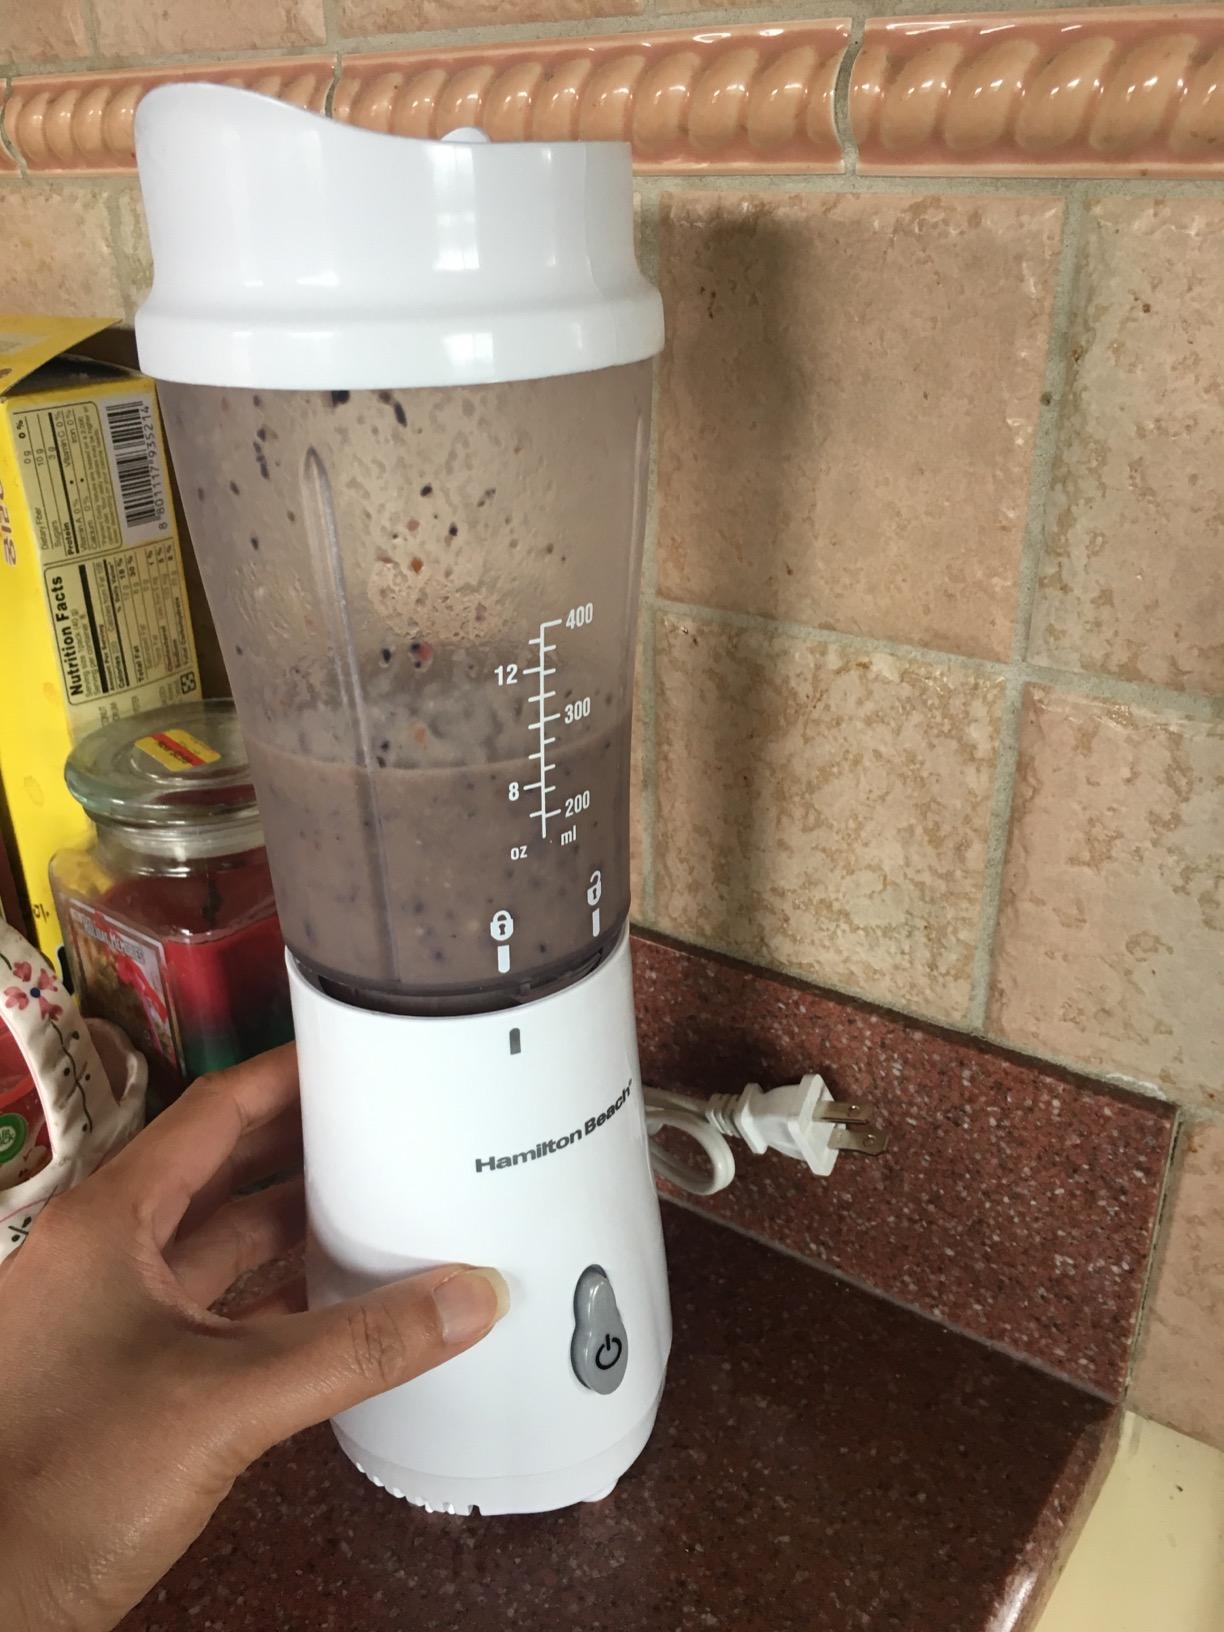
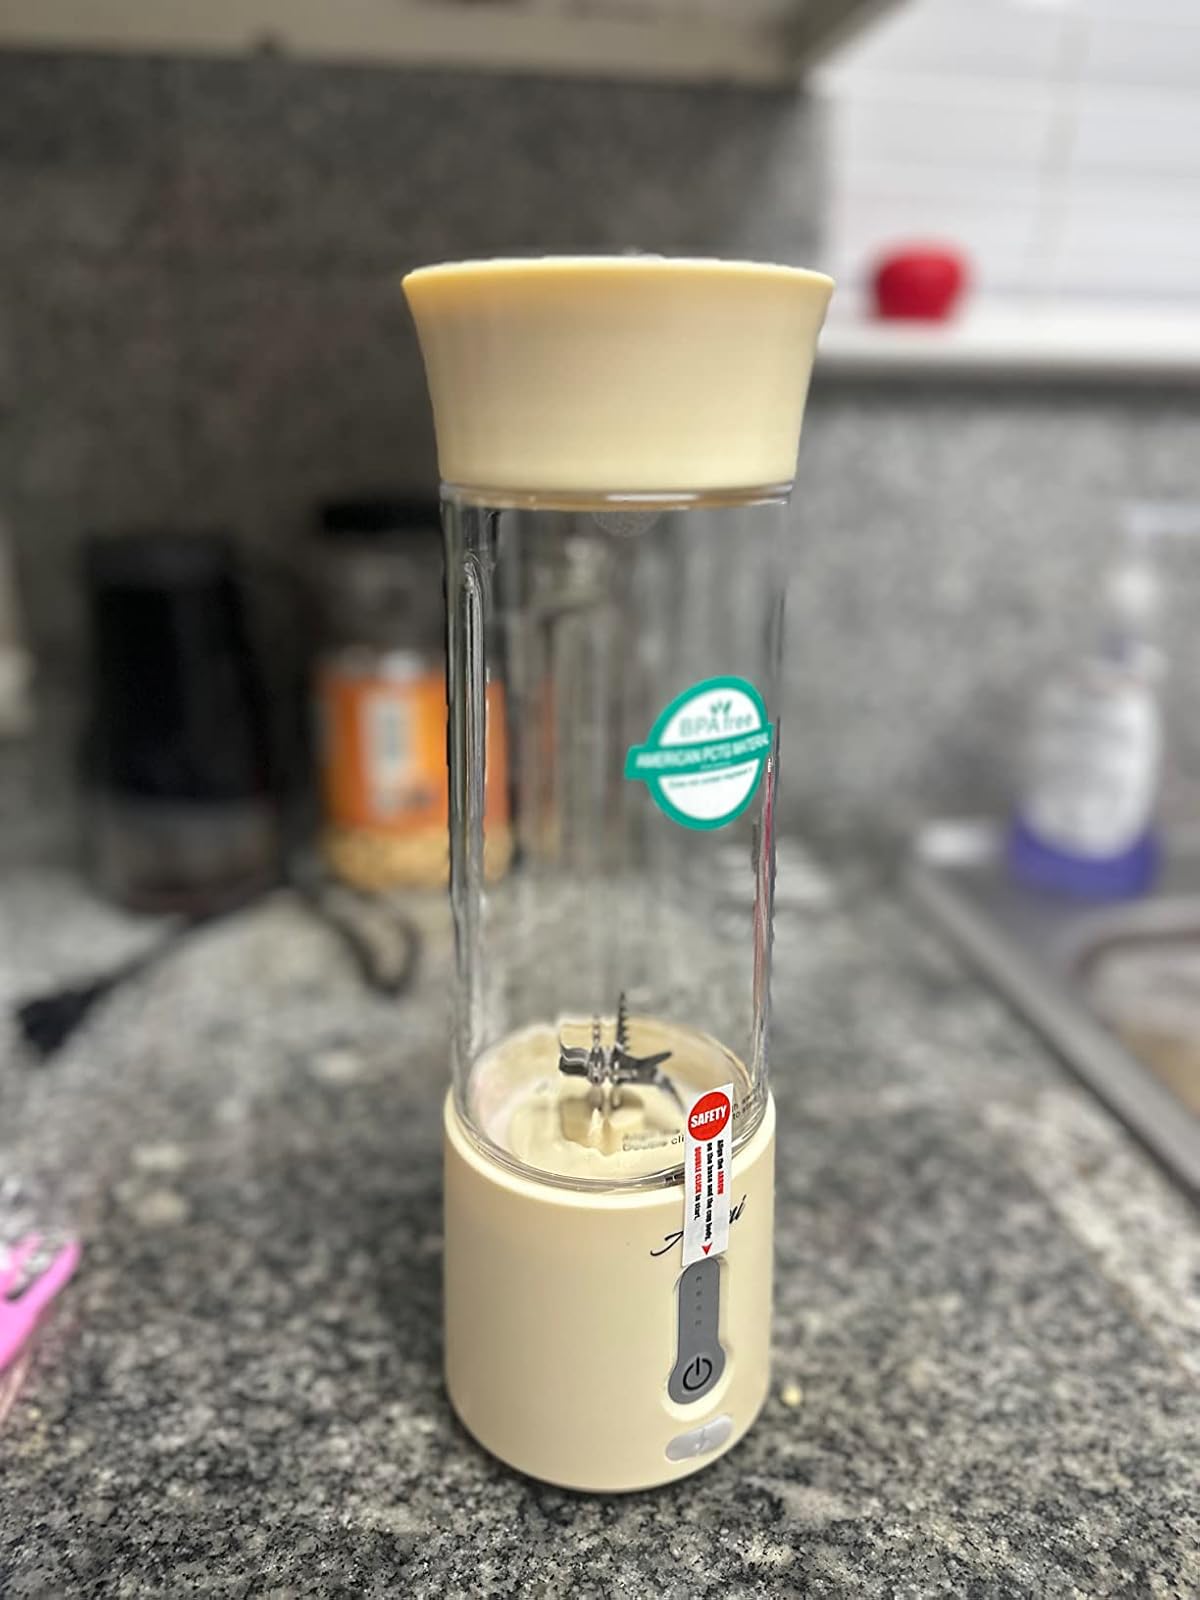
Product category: items_blender
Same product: no